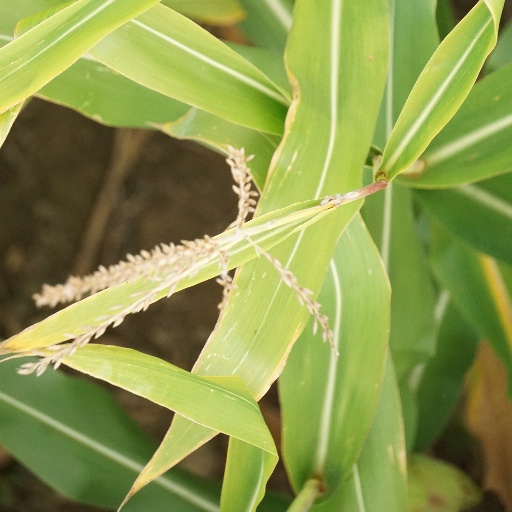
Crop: maize; corn